Zakarie Labidi

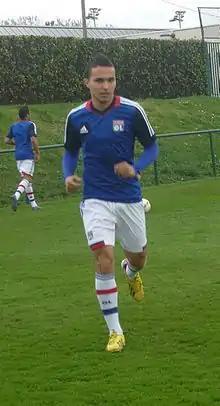
Zakarie Labidi in 2013.

Zakarie Labidi (born 8 February 1995) is a French footballer who plays for AS Beauvais Oise.